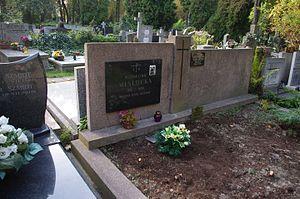
Michalina Anna Wisłocka prononcé en polonais : [mʲi.xaˈlʲi.na ˈan̪ːa viˈswɔt͡ska], née Braun ; était une gynécologue et sexologue polonaise. Elle est l'auteure de Sztuka kochania, un des premiers guides de la sexualité publié dans les pays communistes.